Romanian frigate Mărășești

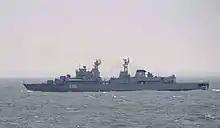
Silhouette of "Mărășești" in 2015

The ship has a long group of superstructures, including a large multi-story boxy forward superstructure, which was already outdated at that time. The first AK-726 turret is placed on the foredeck, followed by the second turret in superfiring position on the first floor of the superstructure. Behind them on the next floor are the depth charge rocket launchers, and beyond that the elevated part of the superstructure with the navigational bridge. On the bridge roof there is also a box superstructure which is the base of the fire-control radar, and in the rear part of the bridge roof is the base for the forward mast. After the gap amidships is the second superstructure, ended with an integrated helicopter hangar. Above its forward part there is a superstructure, supporting the aft lattice mast, and to the aft of the mast is a single funnel. A characteristic element of the ship's architecture are the large double anti-ship missile launcher containers on both sides of the fore and aft superstructure. Originally, the fore launchers were mounted on the deck of the first floor of the superstructure, behind the superfiring AK-726 turret. After the reconstruction, they were moved to the upper deck, on both sides of the superfiring turret. The rectangular aft deck is a helipad, and below it, at the end of the stern there is a working half-deck cut out in the hull with mooring and anchor capstans. The ship has transom stern.